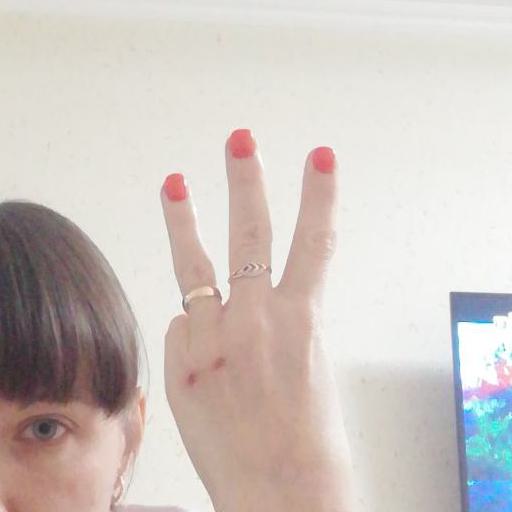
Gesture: three